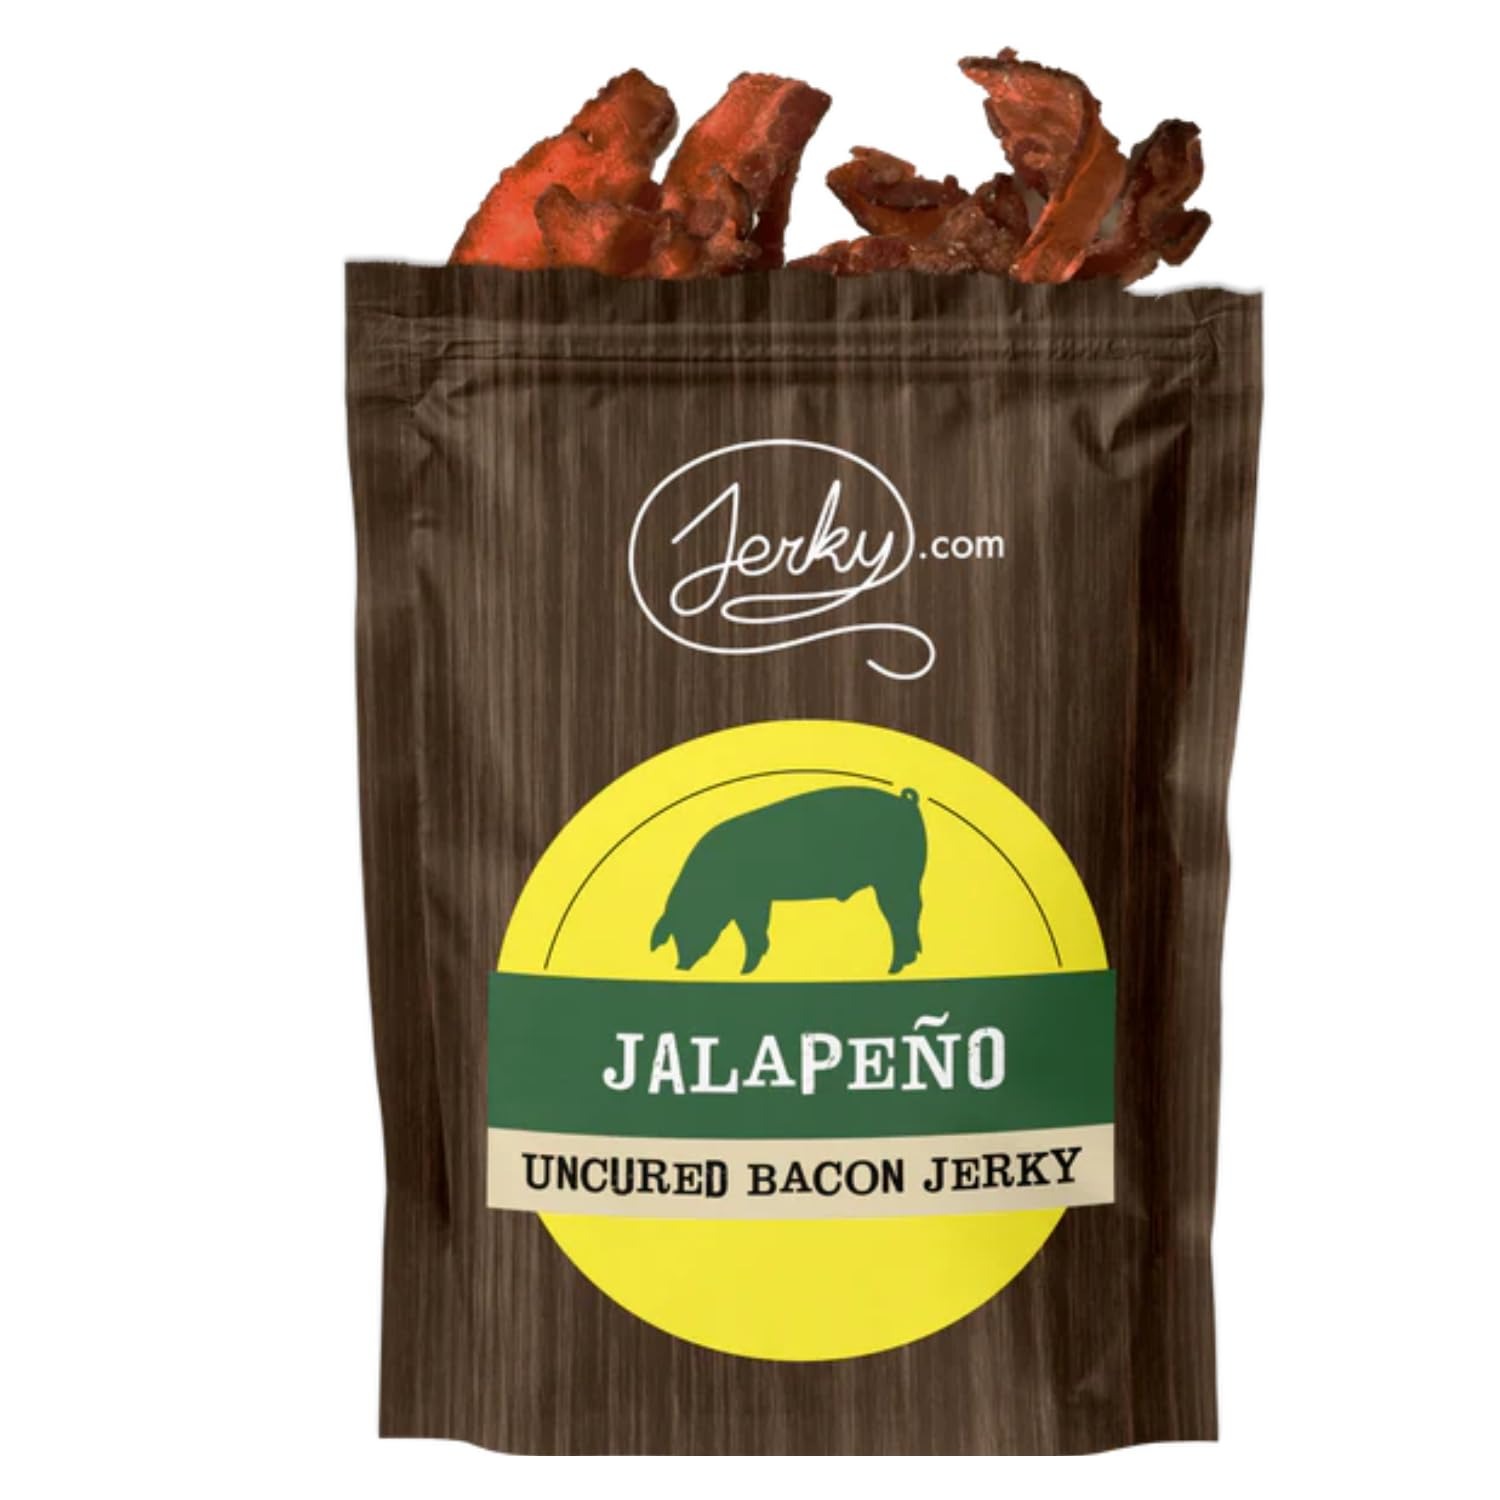
Item Name: Jalapeno Bacon Jerky - Made with REAL Bacon and Spicy Jalapenos - World Famous, Small Batch Jerky - 1.75 oz. bag
Bullet Point 1: Made from 100% Real Bacon right here in the USA
Bullet Point 2: Made in the U.S.A. - You should demand that the jerky you buy is made in America!
Bullet Point 3: 100% Real Bacon, Slow Cured and Smoked to Perfection
Bullet Point 4: You love Bacon. You love Jerky. This is a no-brainer. Order Now!
Product Description: A spicy and savory treat that's sure to please jerky and bacon lovers alike. Our bacon jerky is made from perfectly marinated, thick cut bacon. Chewy, meaty jerky with the delicious taste of bacon in every bite. Try it and you'll be hooked.
Value: 1.0
Unit: Count

Price: 10.99